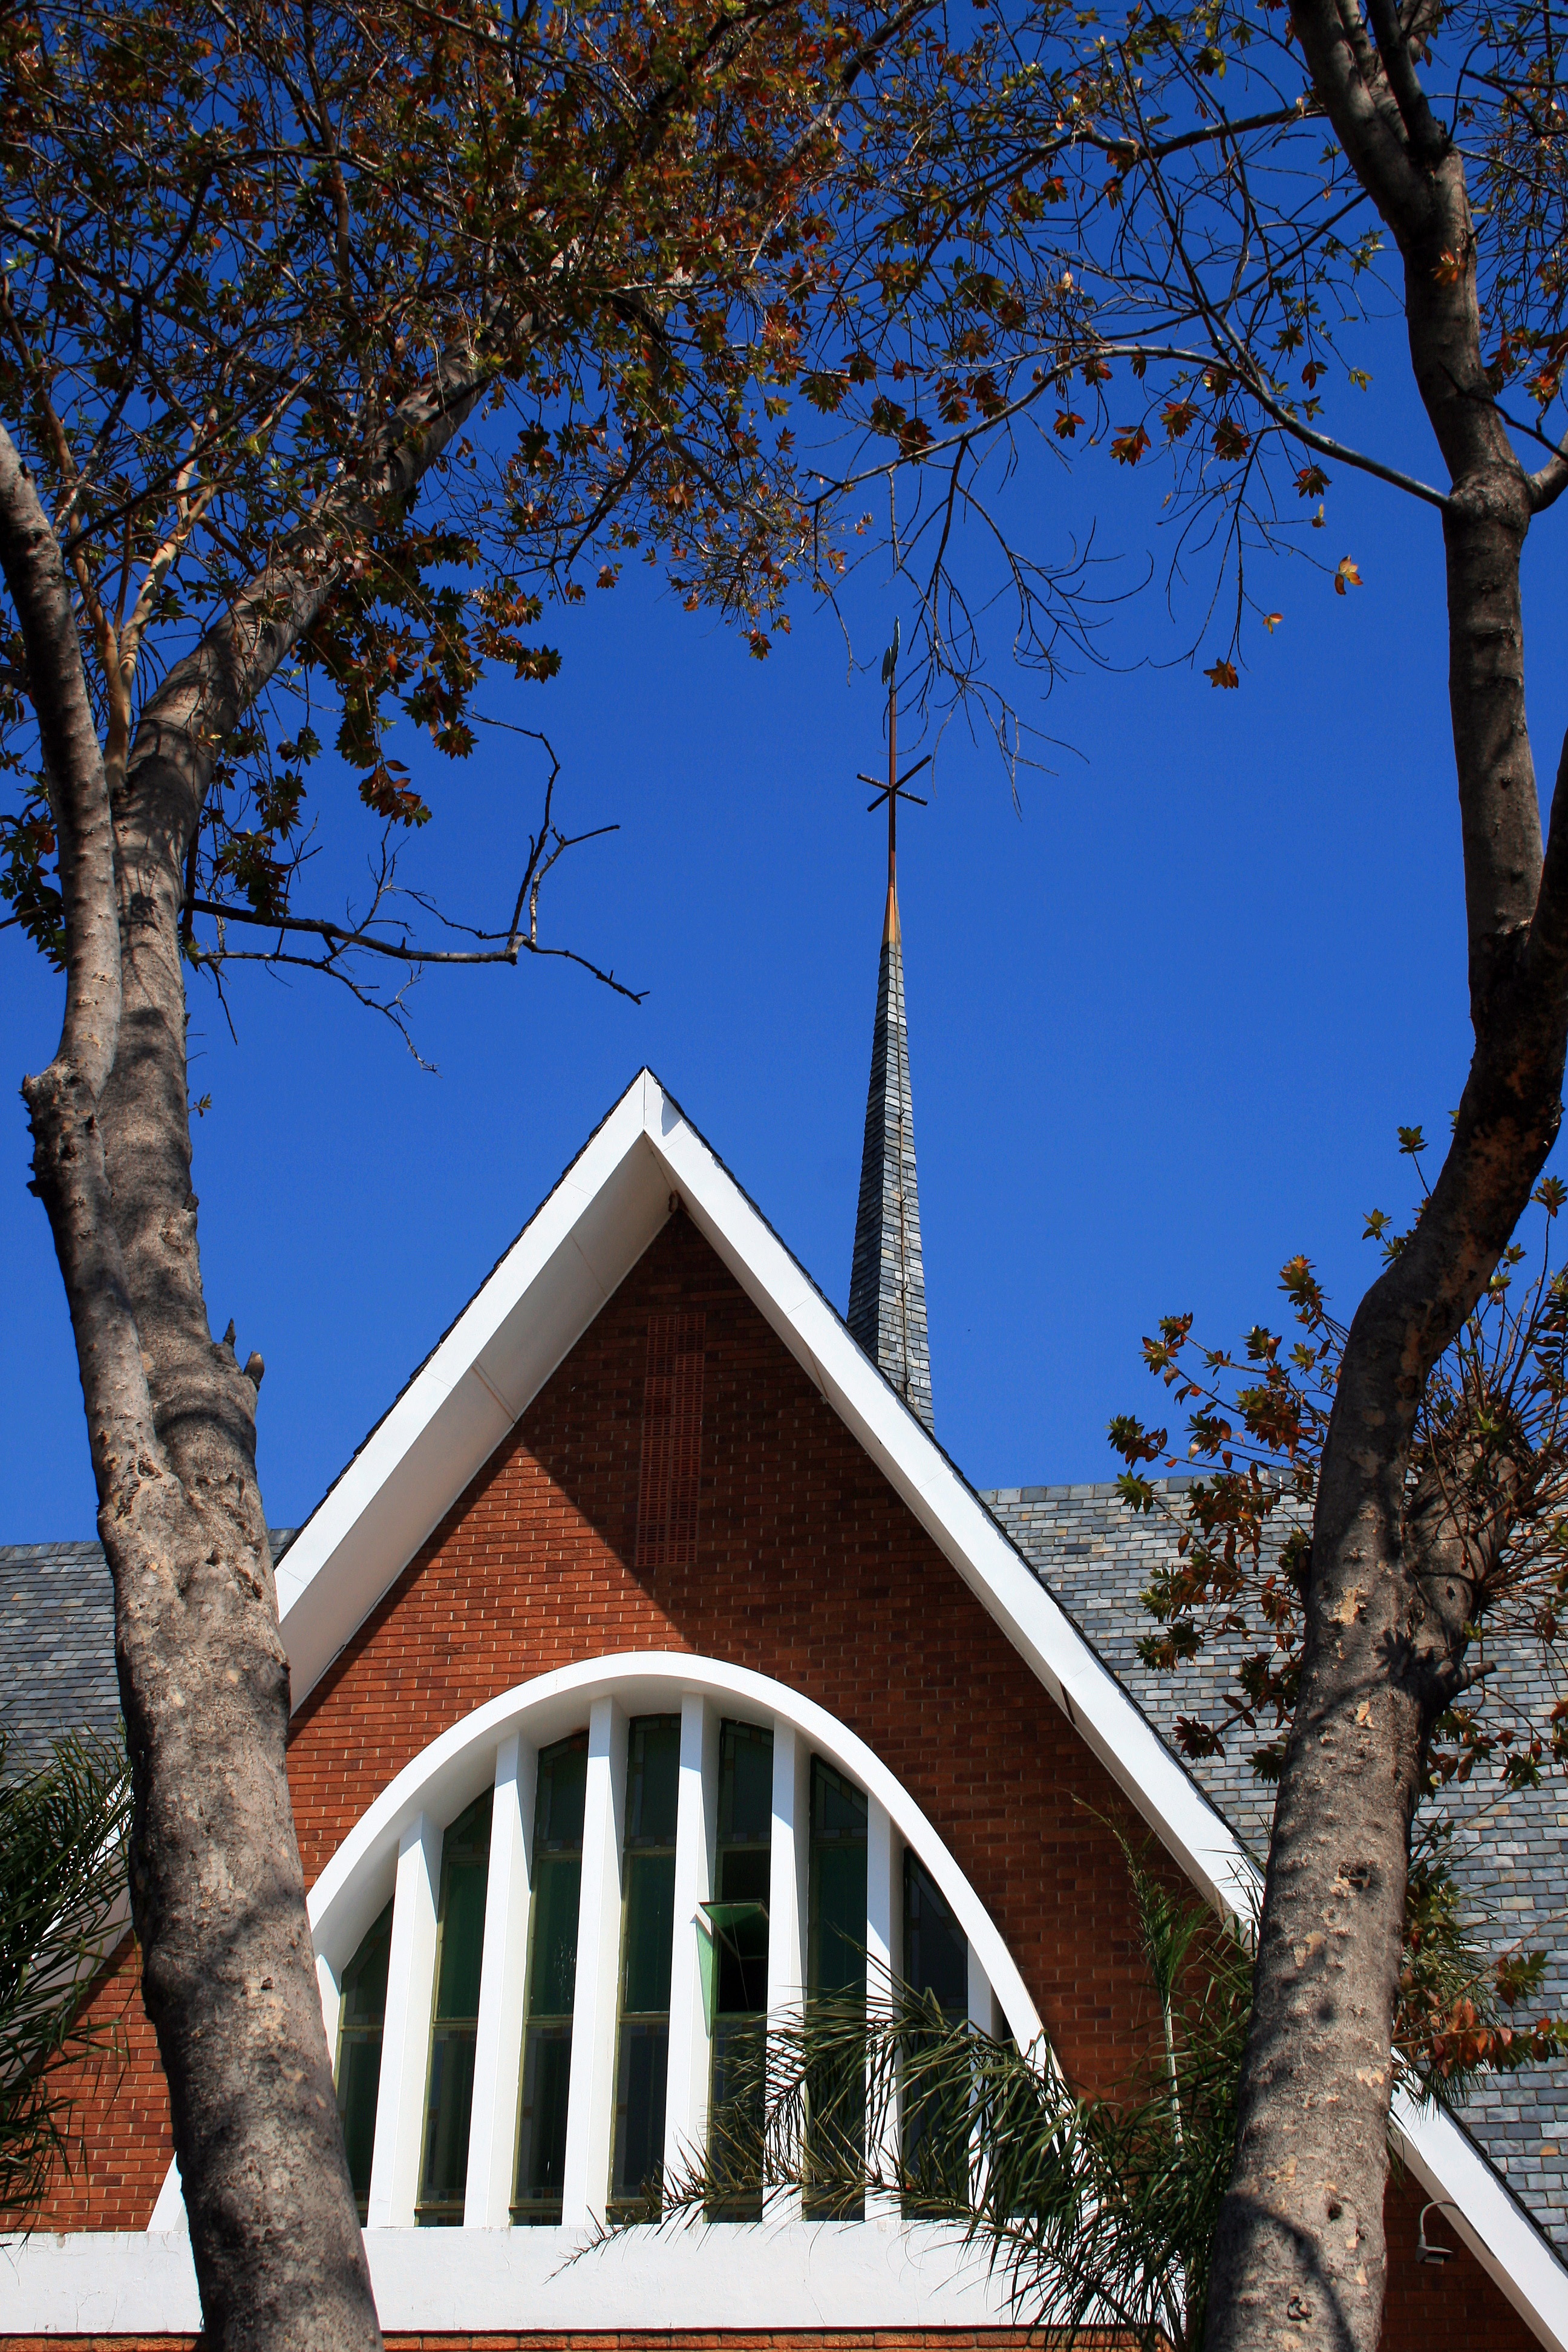
tree, branch, winter, architecture, plant, sky, house, flower, building, home, spring, autumn, blue, church, chapel, season, place of worship, trees, spire, gable, church with trees, woody plant